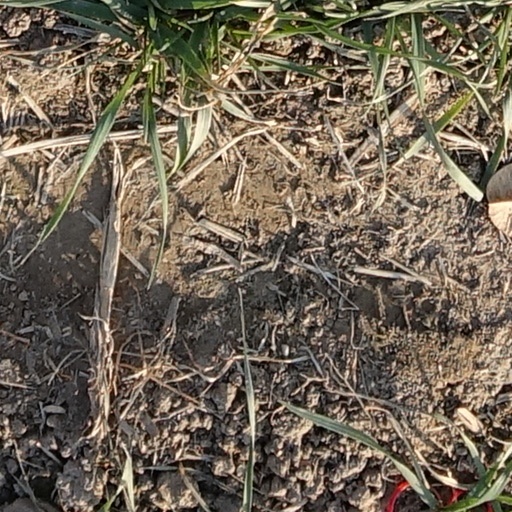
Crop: wheat